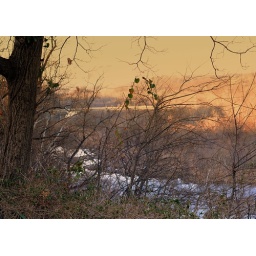
A bitter winter has burnt the life out of trees-they stand all dried up atop the hill by potomac river